Simon Burns

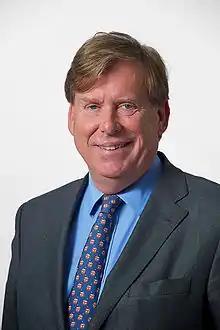

Sir Simon Hugh McGuigan Burns (born 6 September 1952) is a British politician, who served as Member of Parliament (MP) for Chelmsford since being elected at the 1987 general election until the 2017 general election.